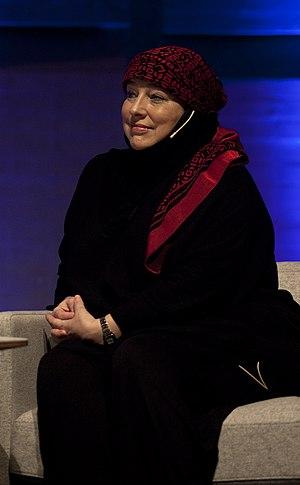
Yvonne Ridley est une journaliste britannique. Employée initialement par la BBC pour couvrir la guerre en Afghanistan, Yvonne Ridley Capturer par les talibans, puis libérée le 8 octobre 2001. Elle s'est convertie à l'islam en juillet 2003. Embauchée alors par la chaîne Al Jazeera, elle en fut licenciée à la suite de sa prise de position sur la liberté de parole des journalistes, à la suite de quoi elle fit un procès à cette chaine et obtint 100 000 riyals quataris de dédommagement. Elle porta plainte aussi contre son précédent employeur, The Islam Channel, chez lequel elle affirme avoir été victime de discriminations.